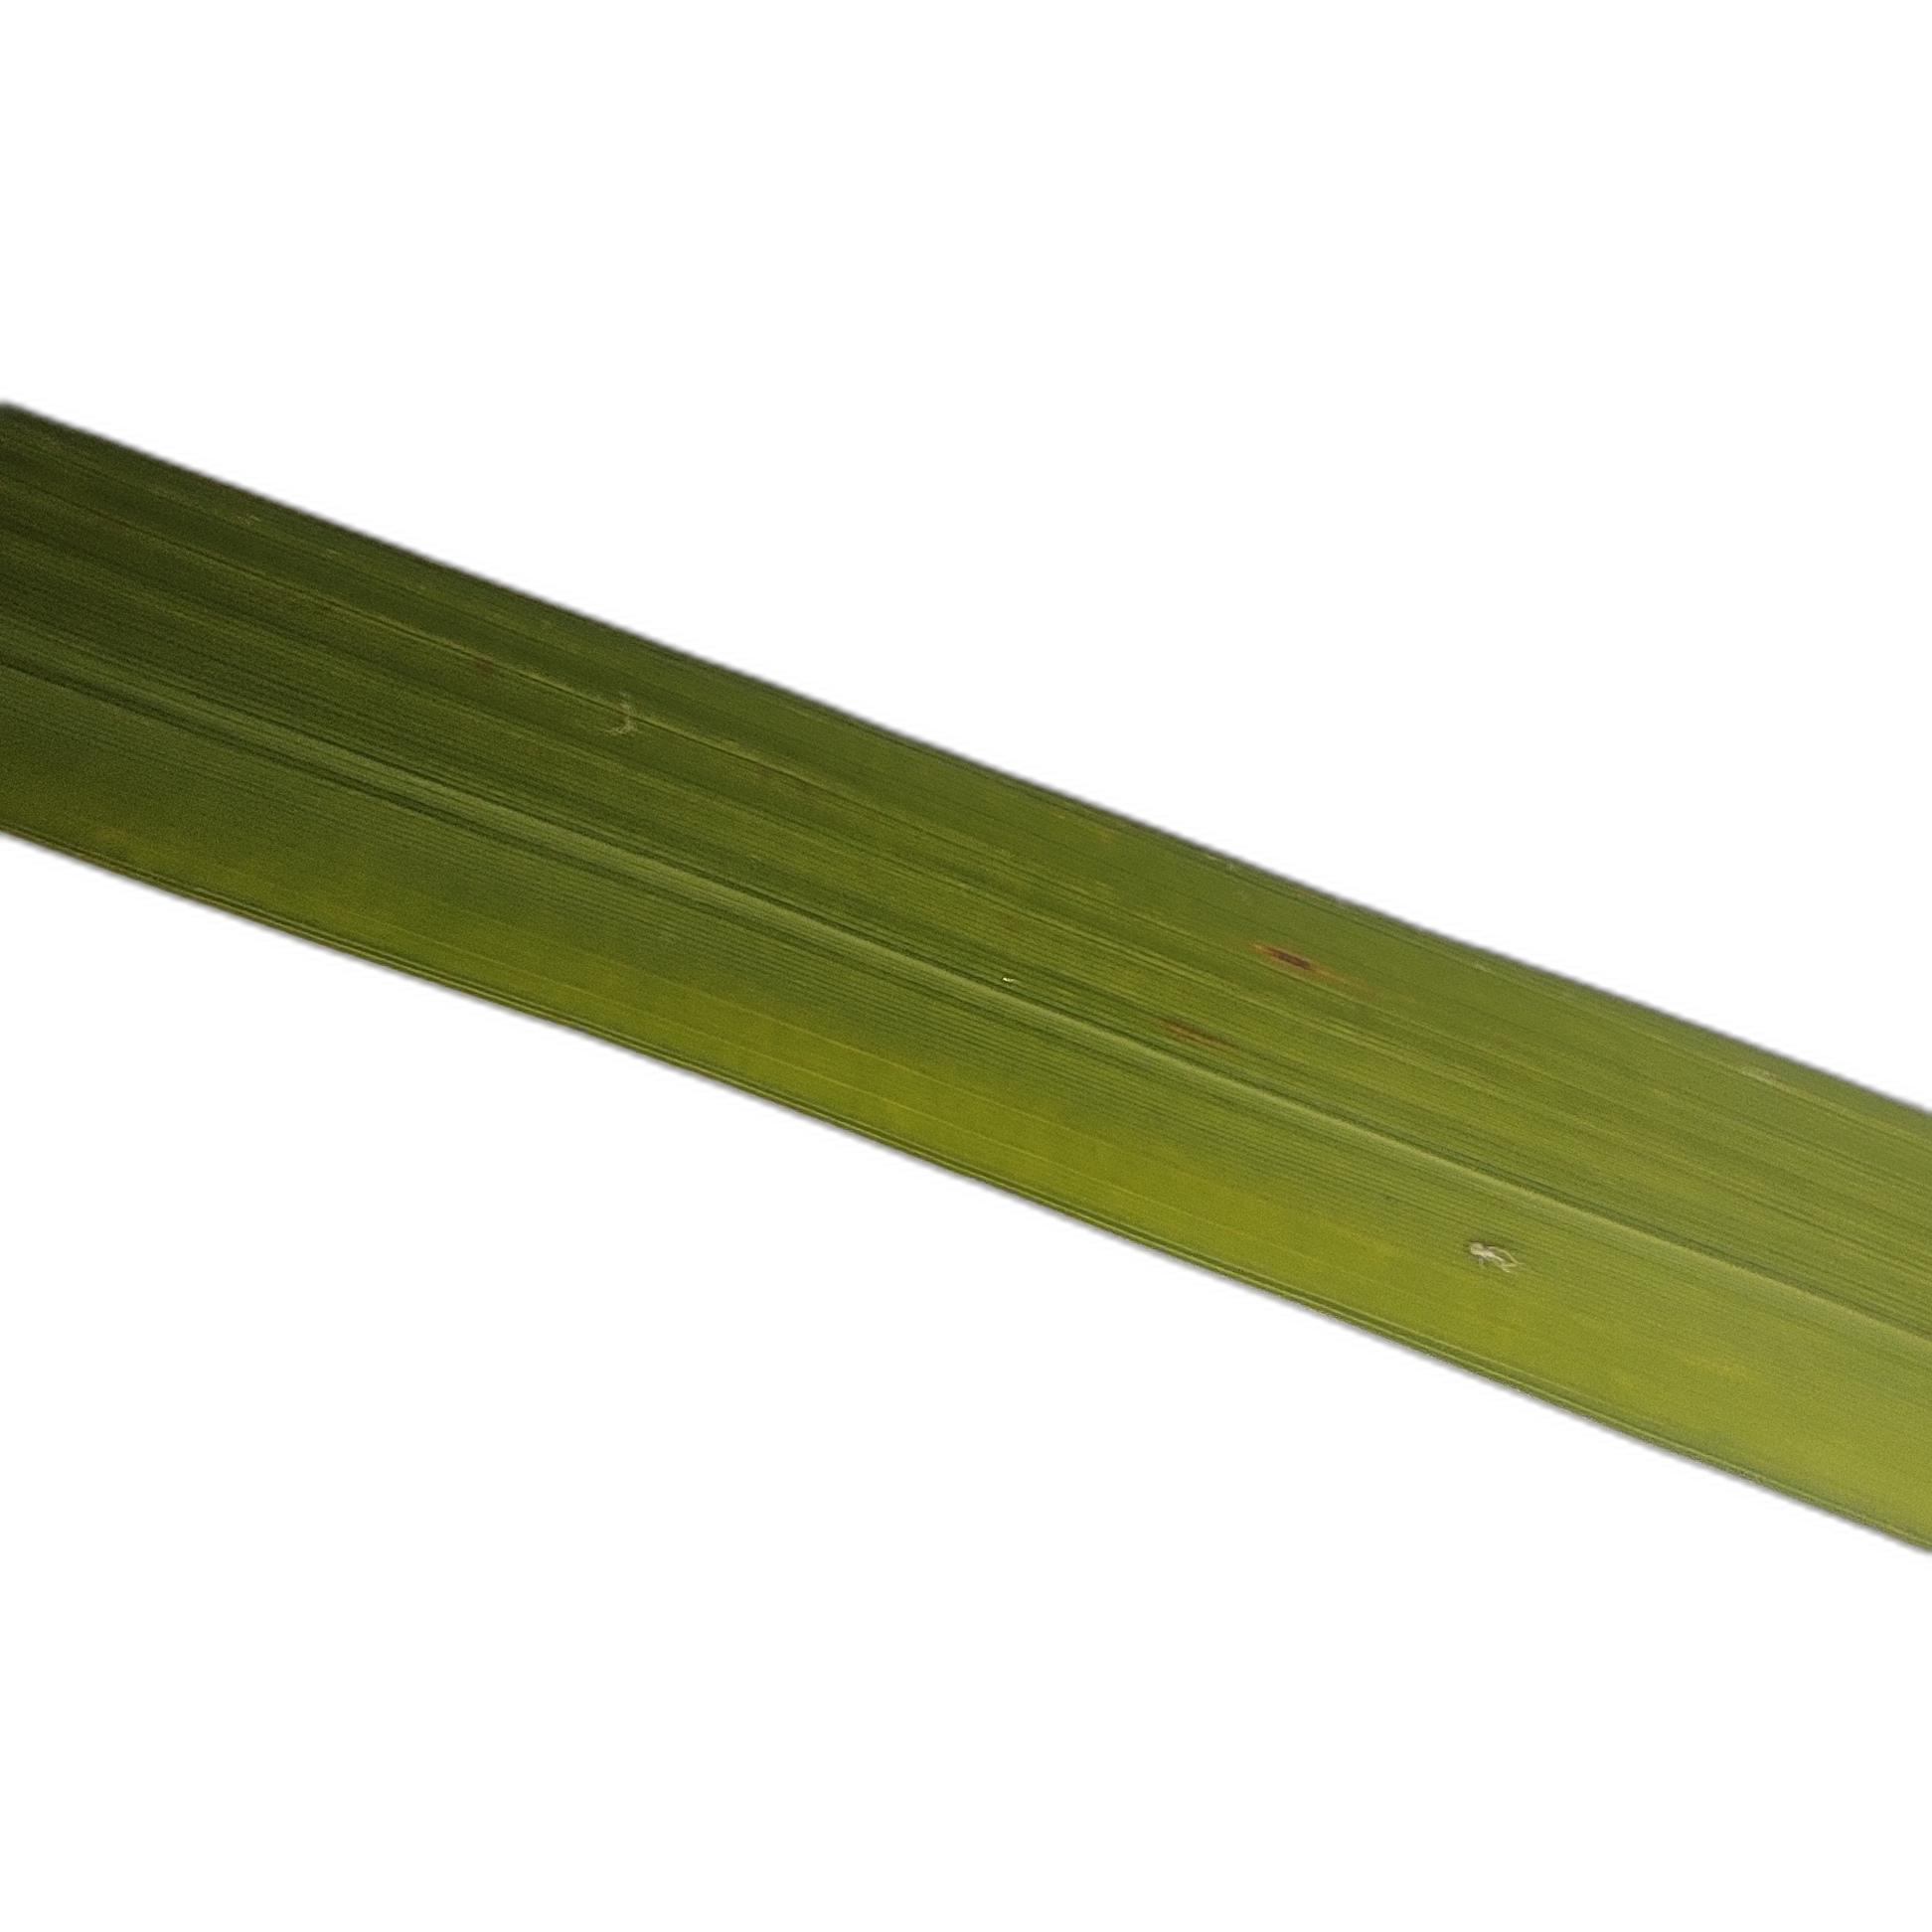
Label: Rice Tungro